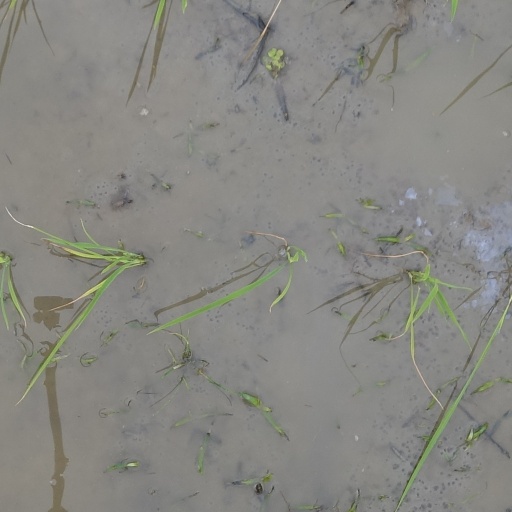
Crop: rice